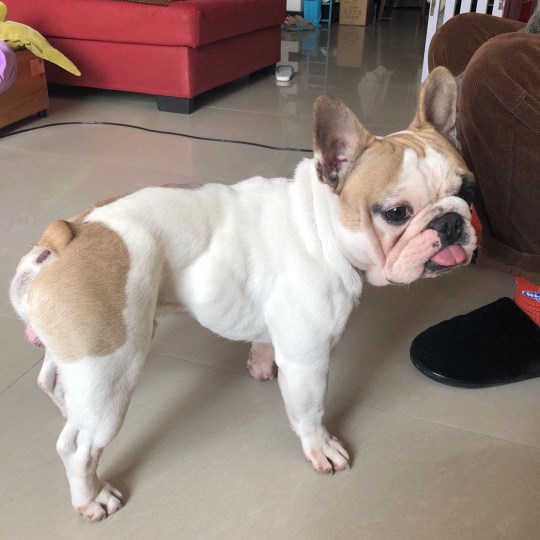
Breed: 1121-n000002-French_bulldog